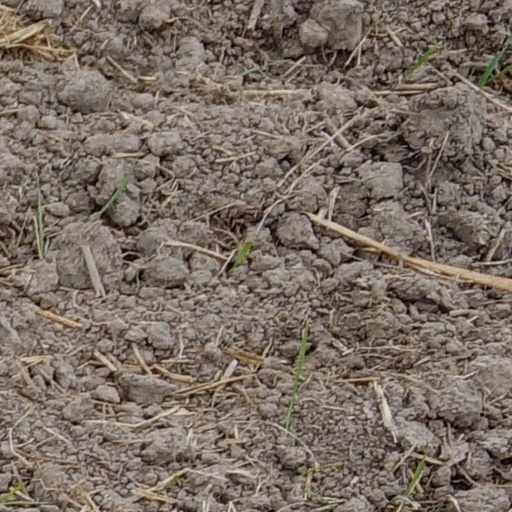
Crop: wheat